Little Sur River

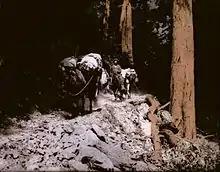
Hand-tinted photograph of local Cowboy Roy Bixby leading pack mules through the redwoods in Palo Colorado Canyon on 1932.

A travel brochure published in 1890 describes the "embryo Saratoga Springs ... owned by Mr. Keleher, who discovered them, and Dr. S. M. Archer" of Monterey County Hospital. It states that the springs "are situated nearly fifty feet above the river channel" and reported that, "The ocean, with a beautiful sandy beach, is but two miles distant." In 1893, the "Monterey Cypress" reported on a visitor who caught a trout in front of Keleher's home on the river.